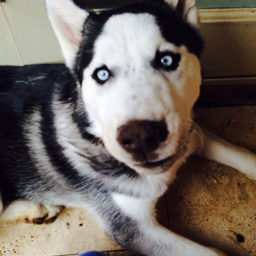
sticking his nose inside the camera